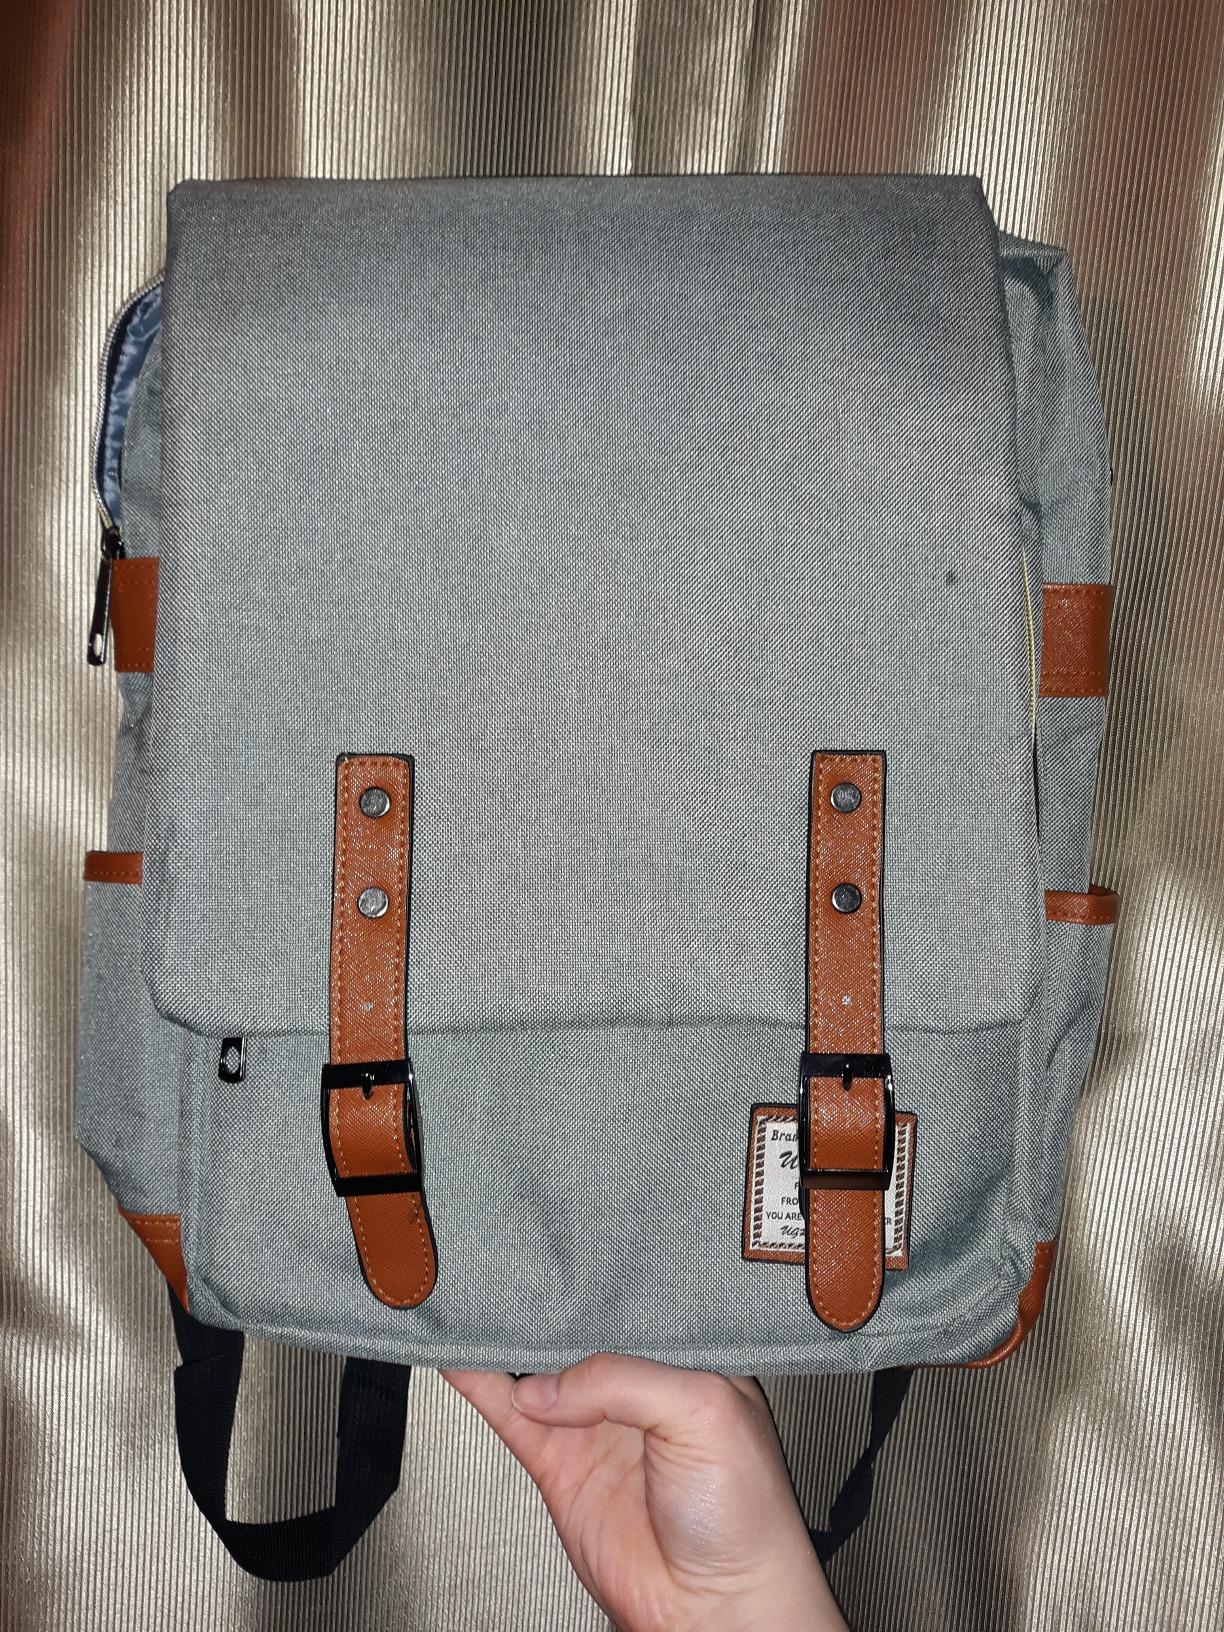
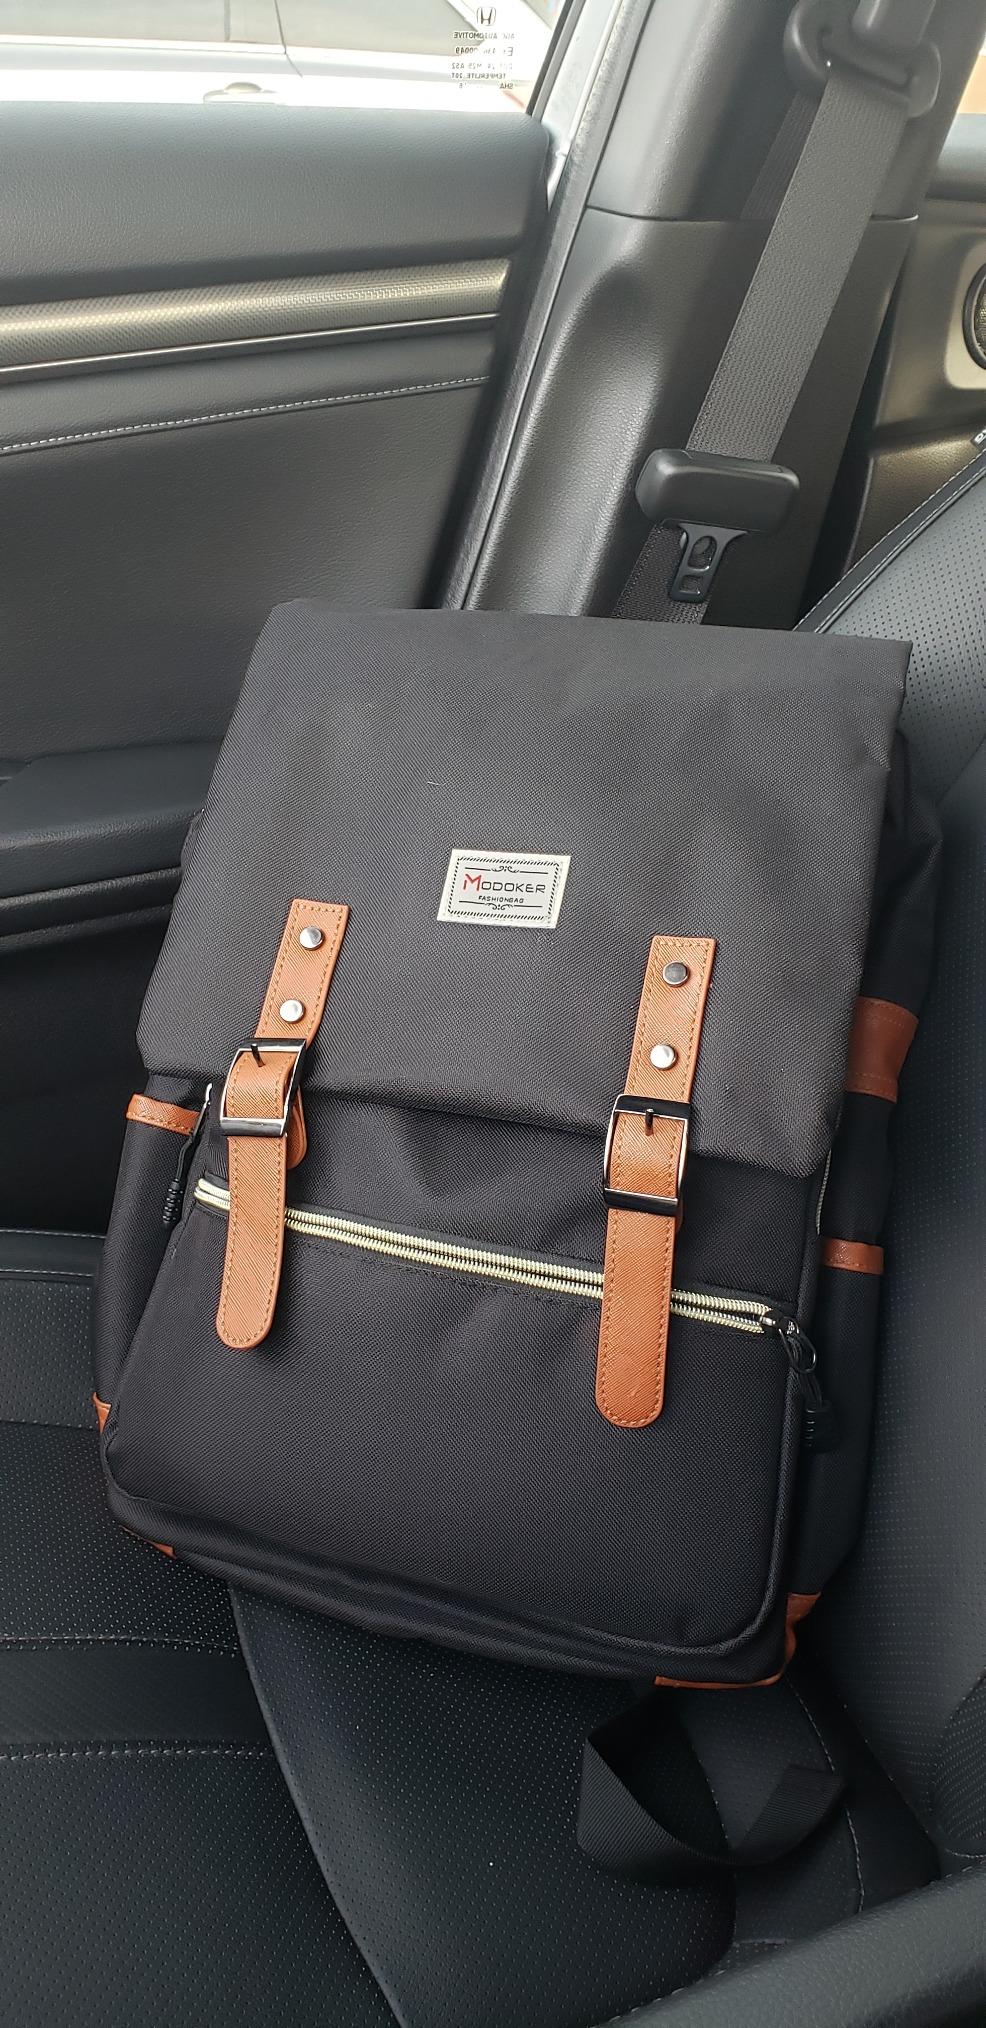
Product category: bag
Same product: no